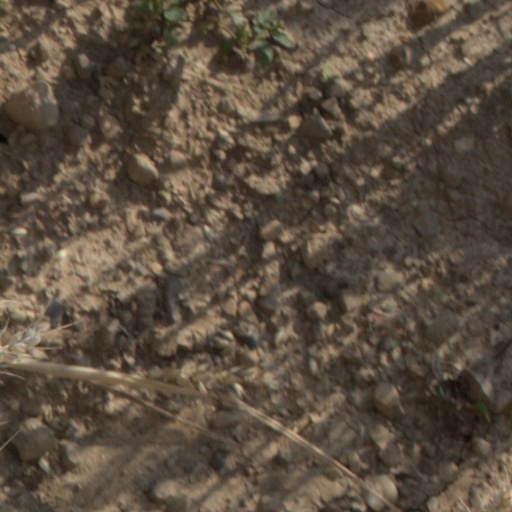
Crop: wheat